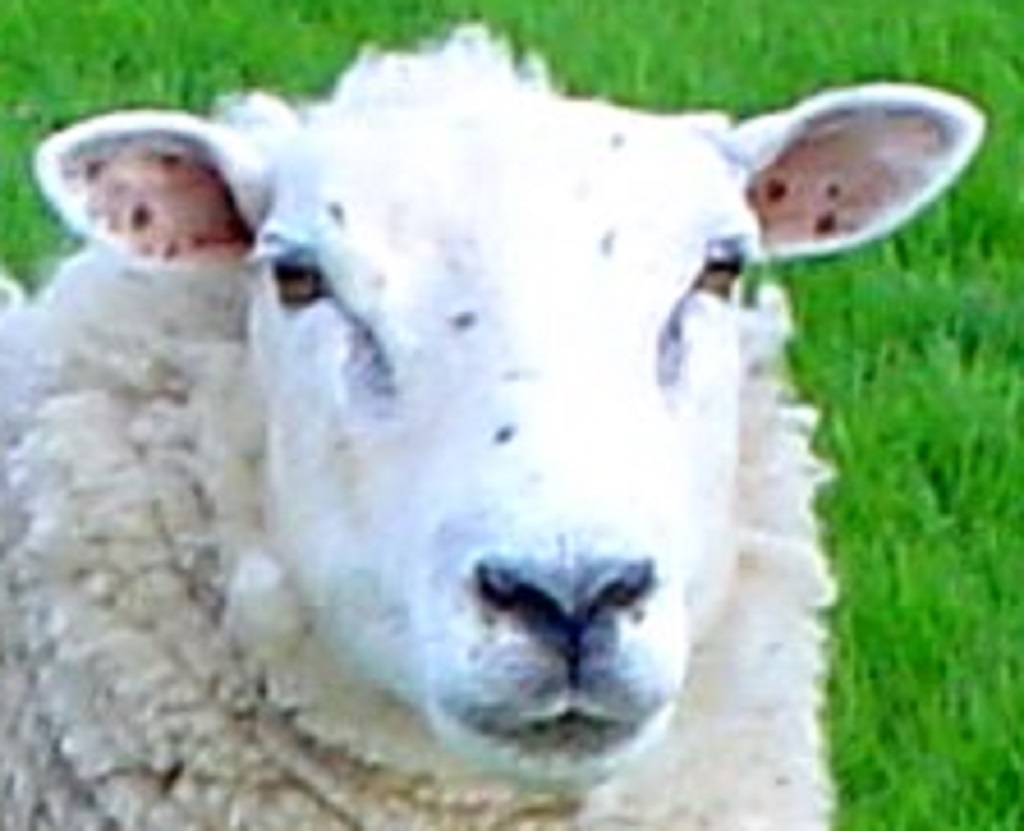
Label: no pain